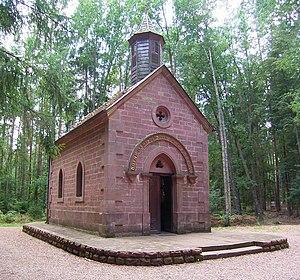
Chapelle Notre-Dame-des-Bois d'Erbsenthal, sur la commune d'Eguelshardt dans la Moselle, en France
La chapelle Notre-Dame des Bois se situe dans la commune française d'Eguelshardt et le département de la Moselle. L'édifice se trouve en dehors du village, en plein cœur de la forêt, à l'écart d'Erbsenthal.